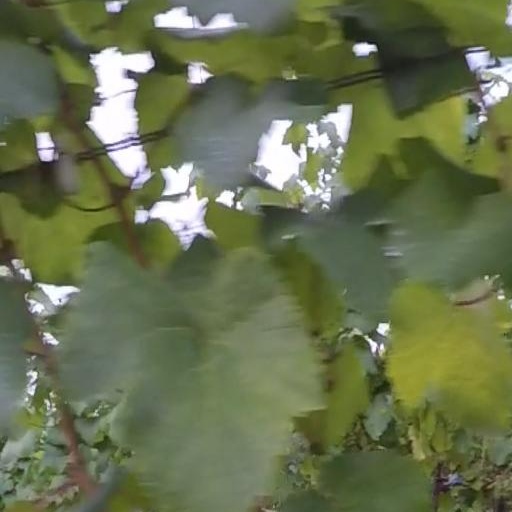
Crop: grape